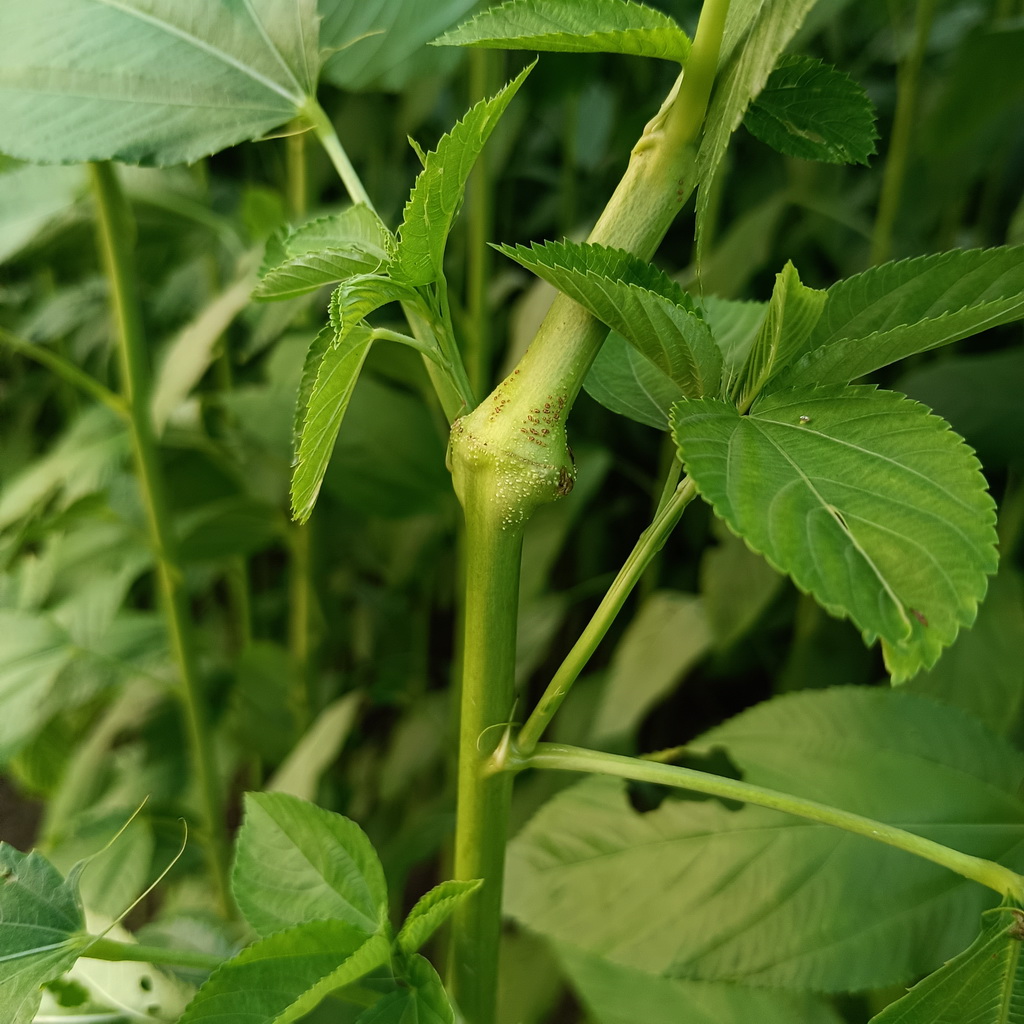
Label: Stem Soft Rot